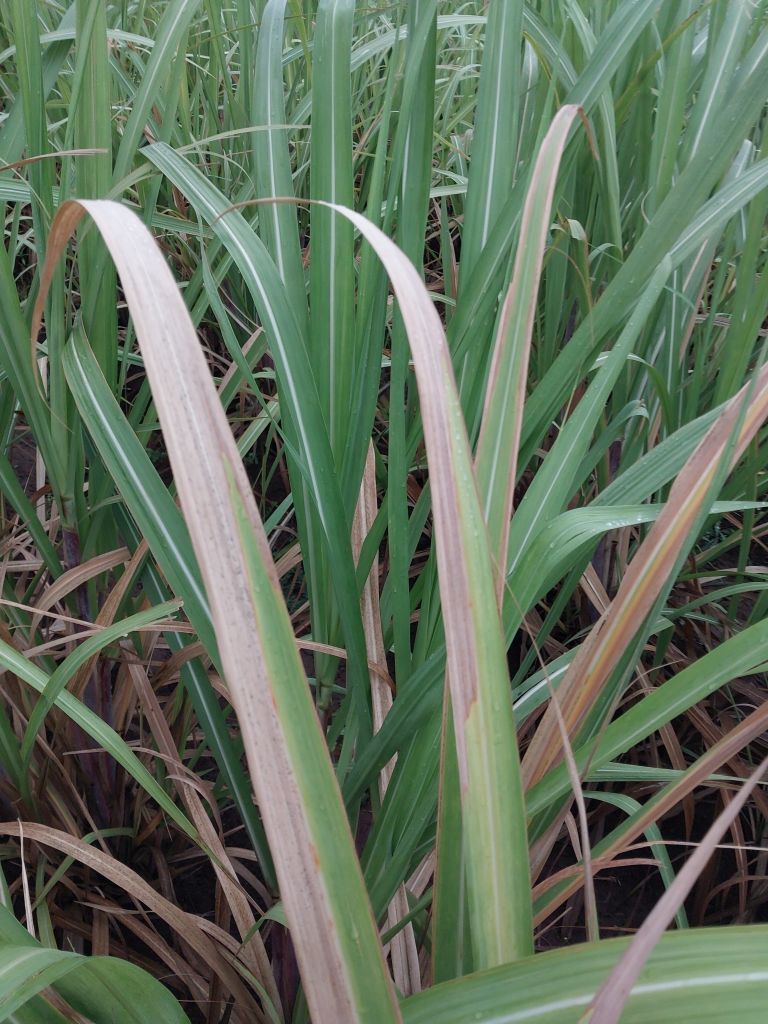
Label: Banded Chlorosis